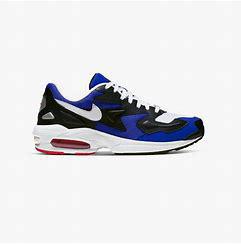
Brand: Nike
Model: Air MAX2 Light